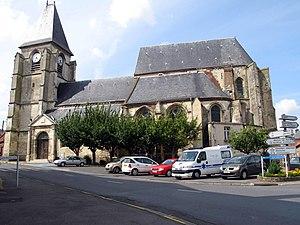
Cet article recense les monuments historiques de la Somme, en France.
Cet article recense les monuments historiques français classés en 1908.